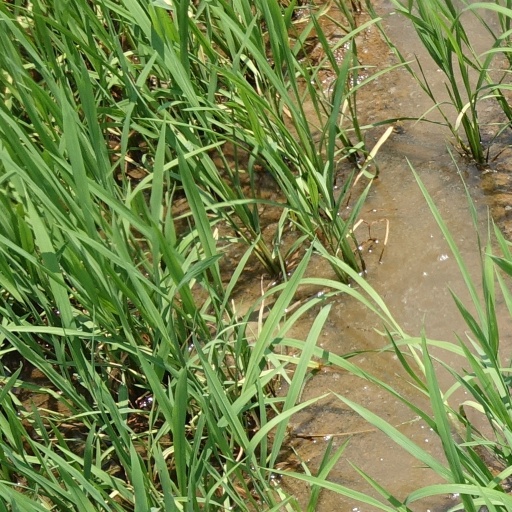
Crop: rice